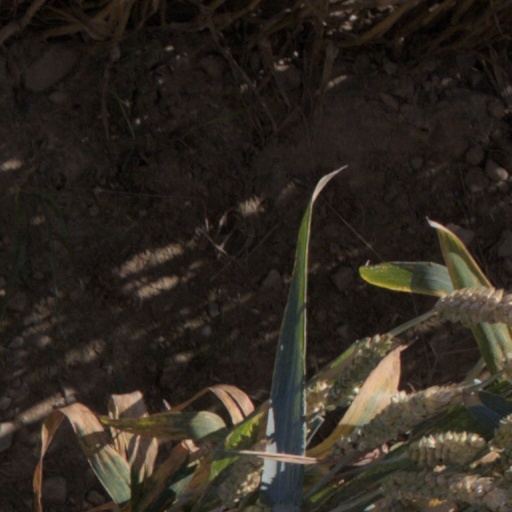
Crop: wheat